Lot-et-Garonne's 1st constituency

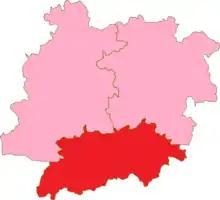
Lot-et-Garonne's 1st Constituency shown within Lot-et-Garonne

The 1st constituency of Lot-et-Garonne (French: "Première circonscription de Lot-et-Garonne") is a French legislative constituency in the Lot-et-Garonne "département". Like the other 576 French constituencies, it elects one MP using a two round electoral system.